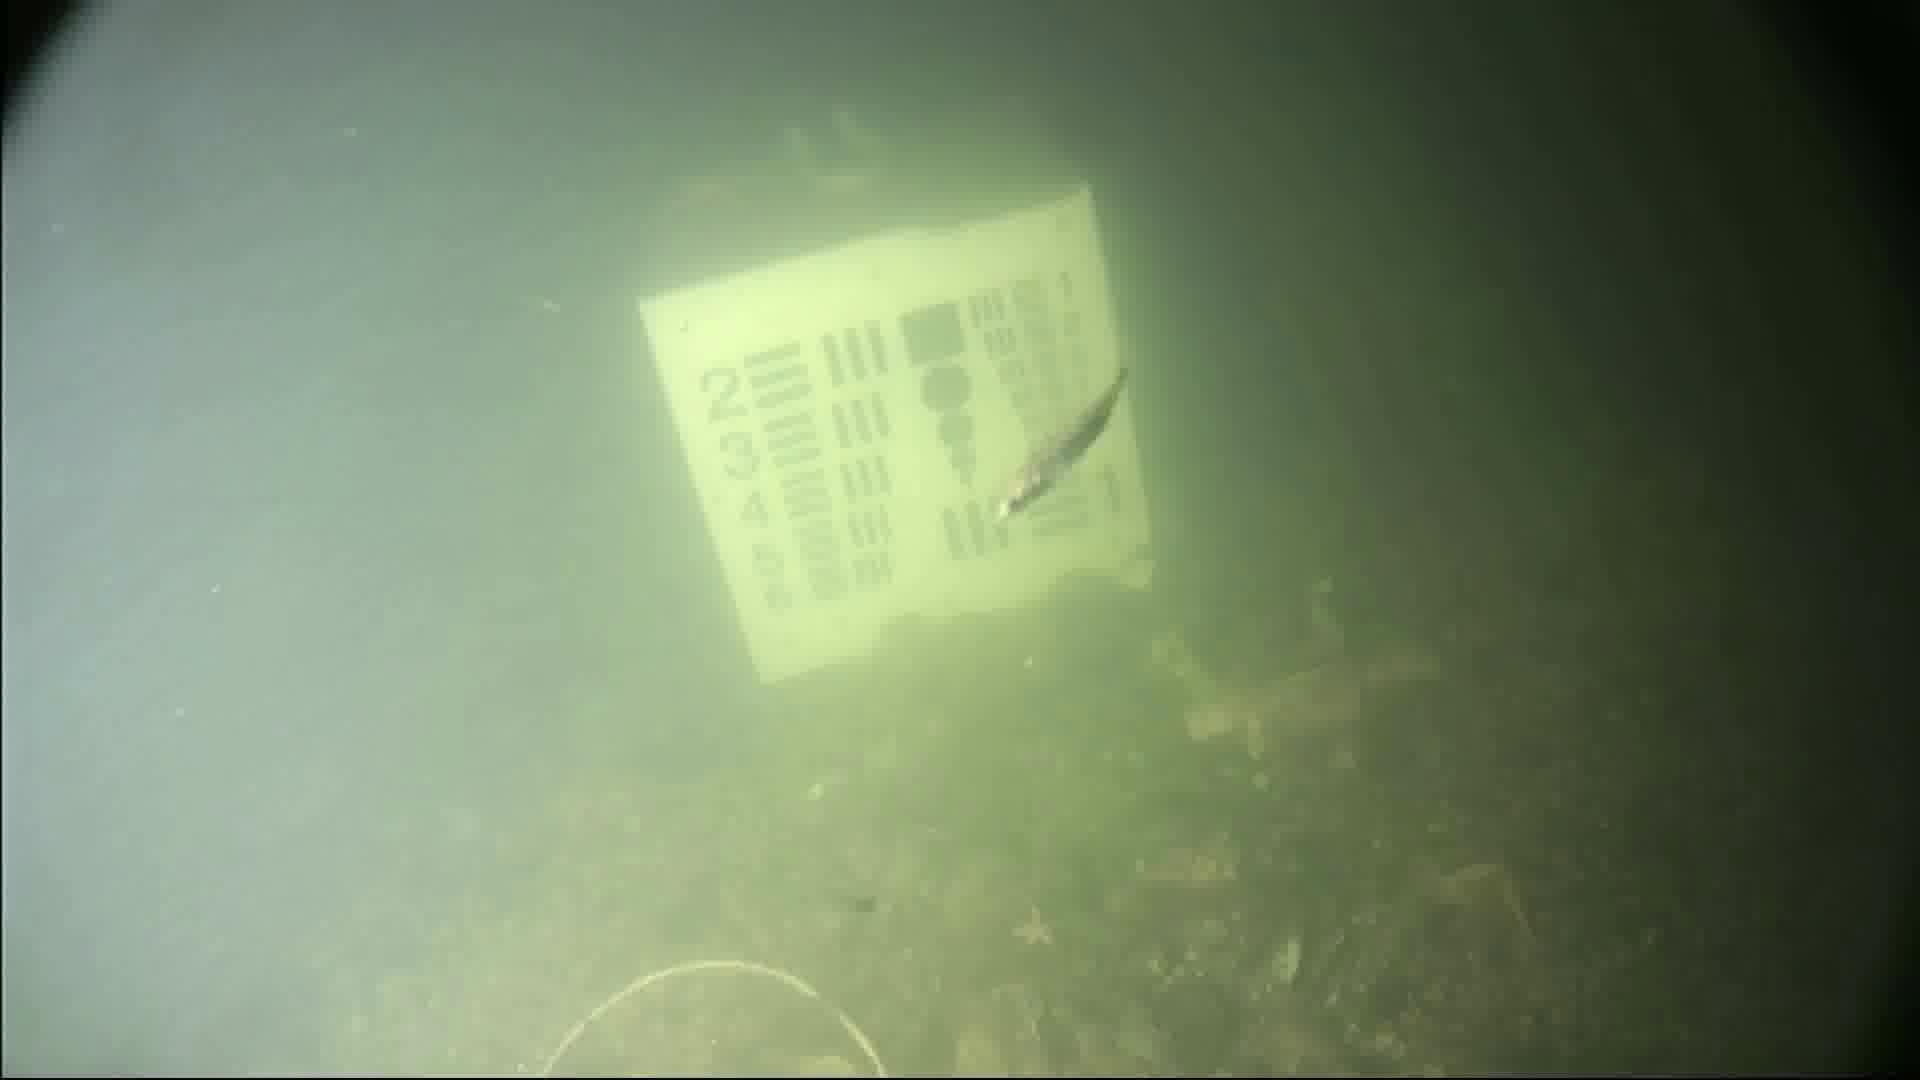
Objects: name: starfish
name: small_fish
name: crab